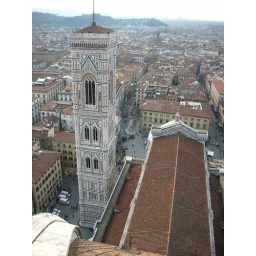
brown roof in the wind